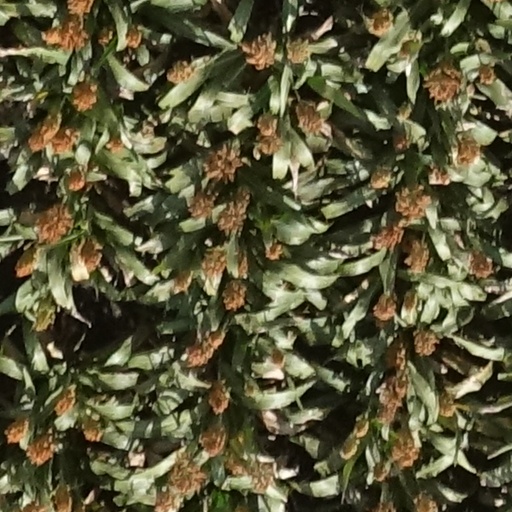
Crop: sorghum